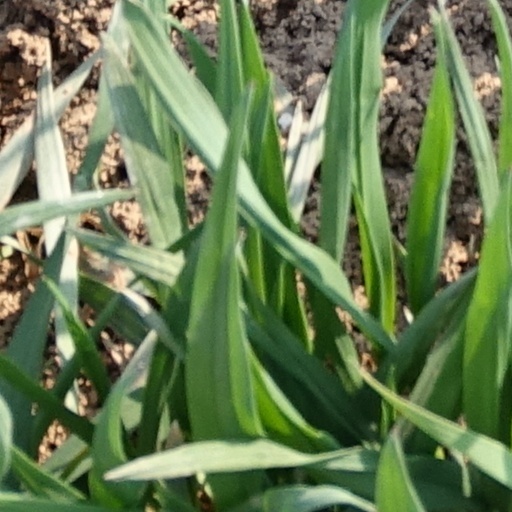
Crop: wheat